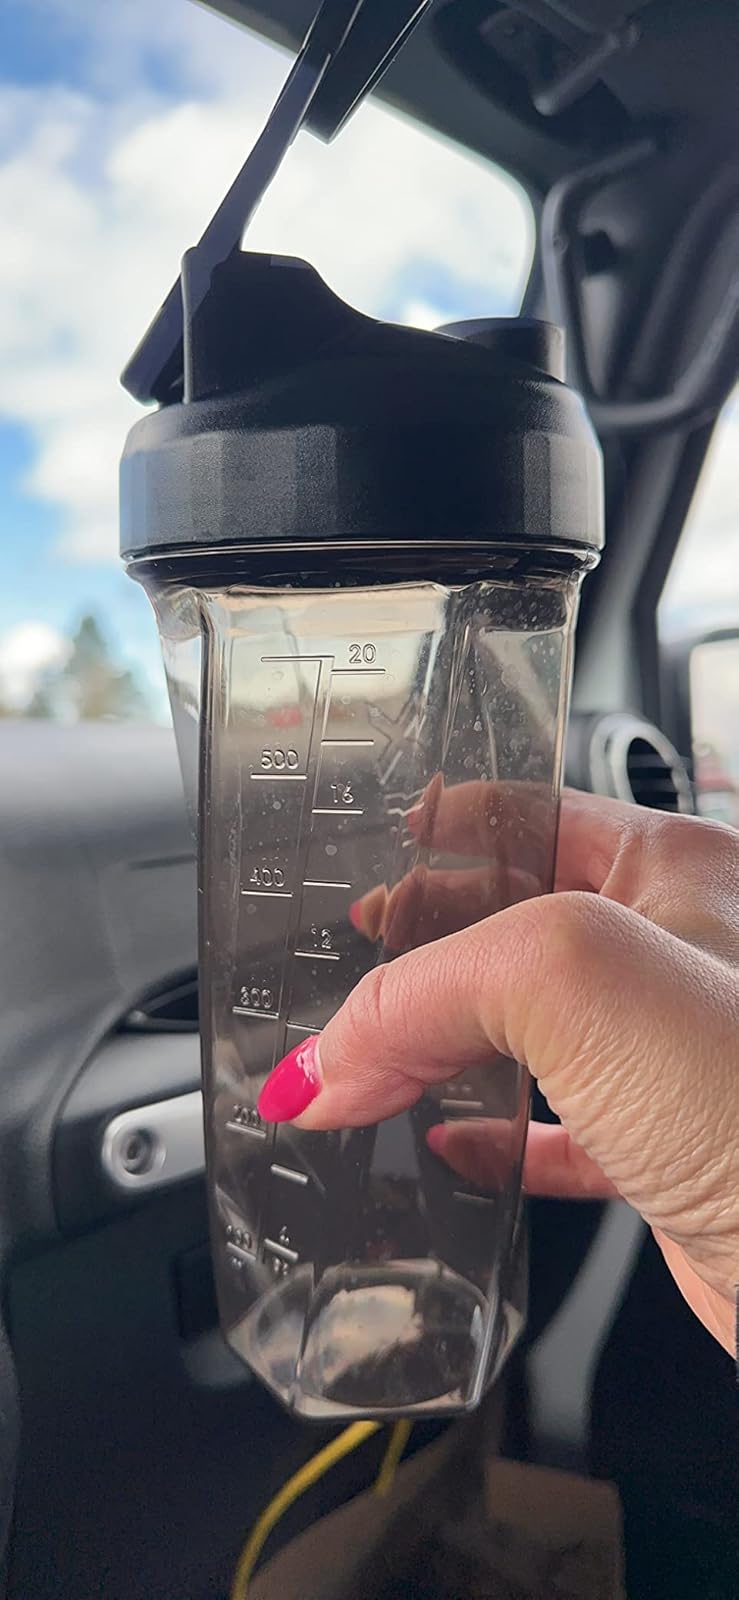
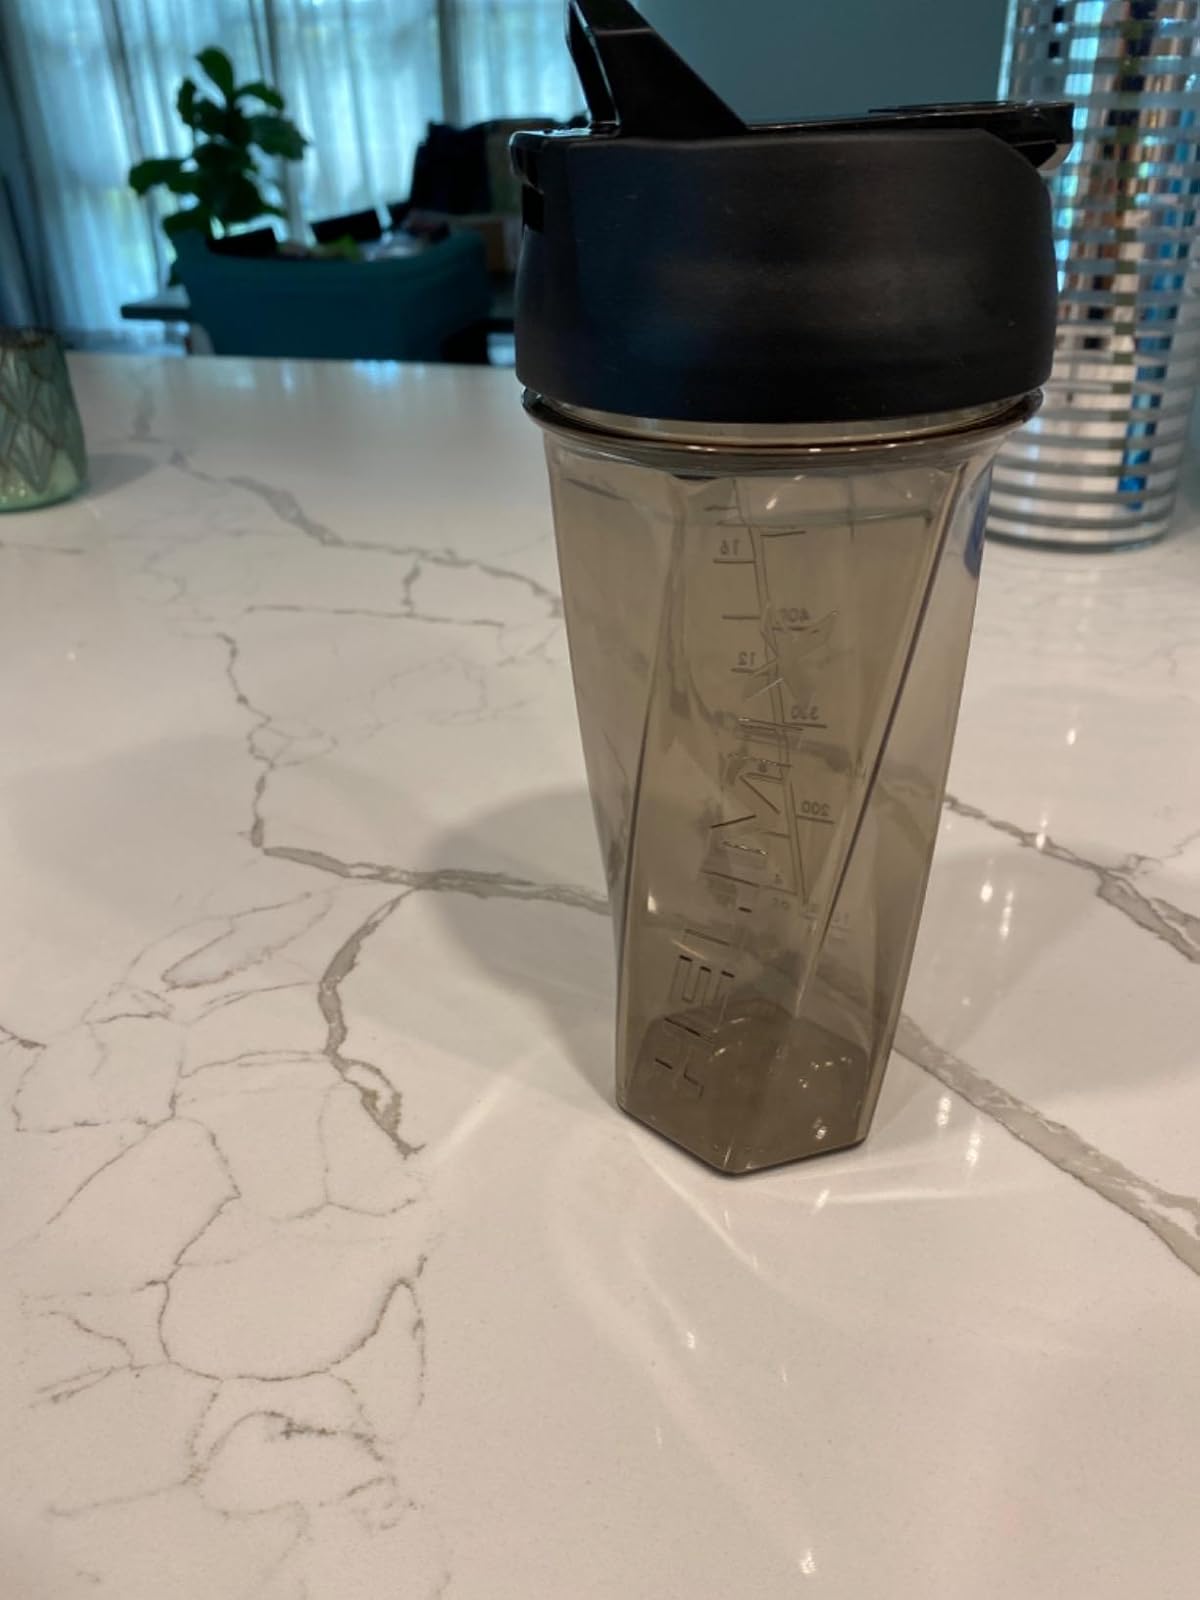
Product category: items_blender
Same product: yes